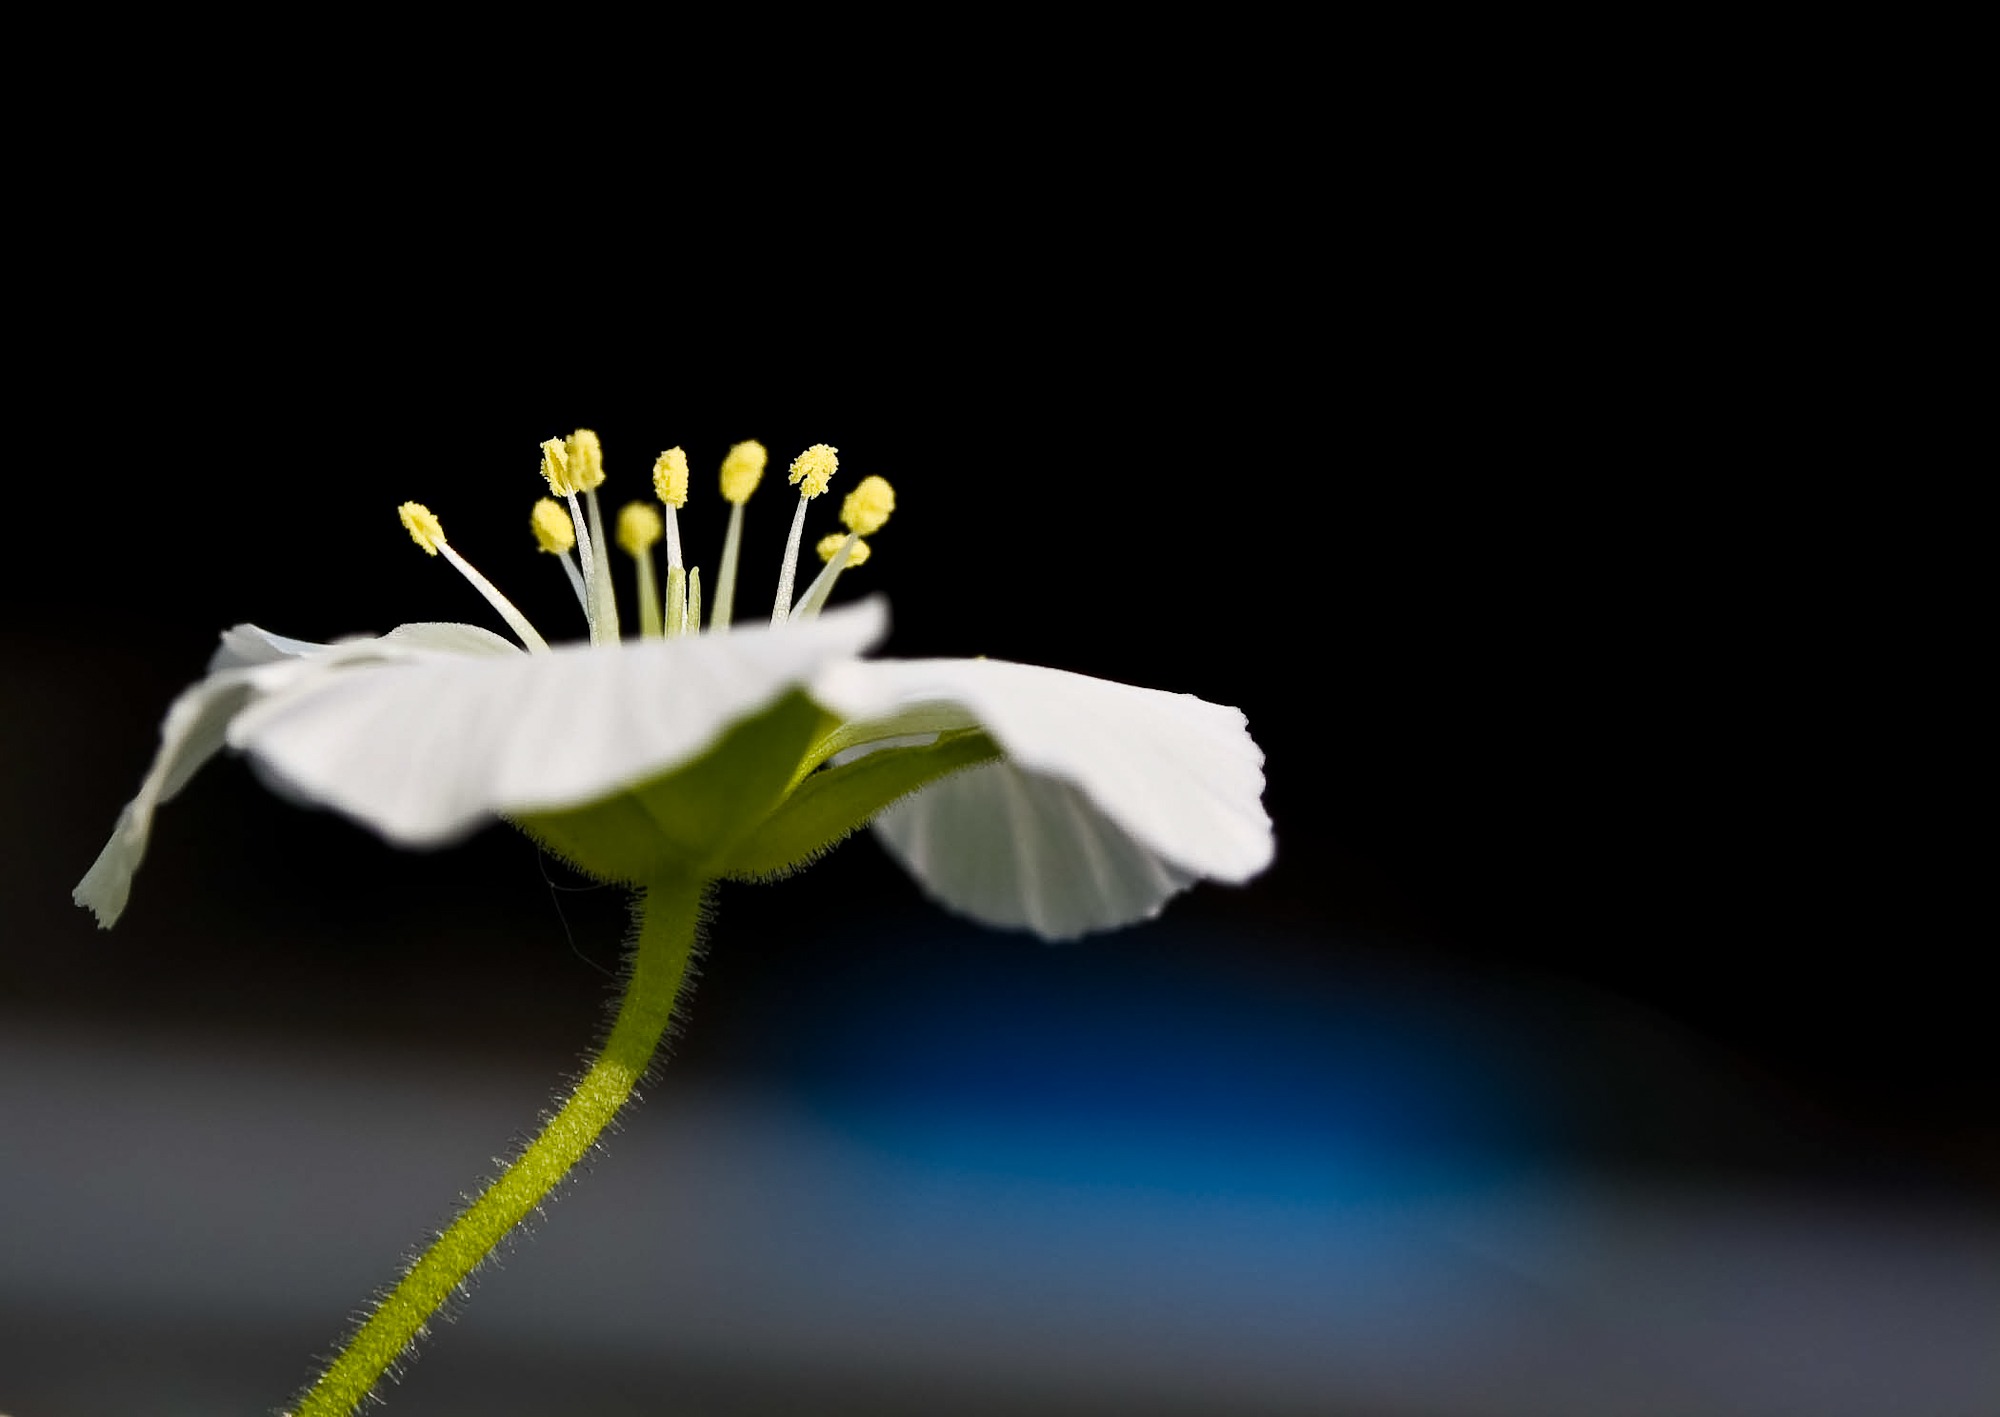
nature, blossom, plant, flower, petal, bloom, macro, yellow, flora, close up, macro photography, flowering plant, plant stem, computer wallpaper, land plant